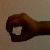
The image shows a hand gesture representing the number 0 in Indian Sign Language.